B. Russell Murphy

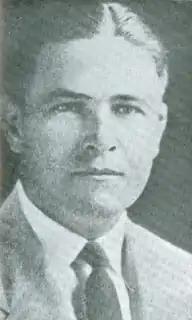
Murphy c. 1923

Benjamin Russell Murphy (July 6, 1889 – July 30, 1957) was an American athlete, coach, and athletics administrator during the early 20th century. A graduate of the University of Pennsylvania, he coached at numerous schools in several sports including football, basketball and track. Murphy was the first basketball coach at Johns Hopkins University. He is also one of the few college football coaches to resign during the middle of his first year of coaching at a school.